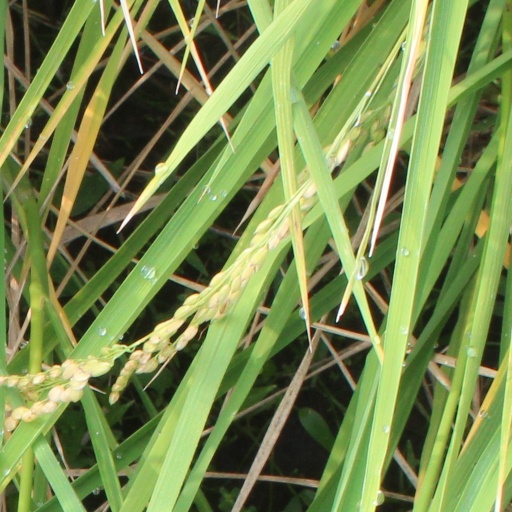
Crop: rice